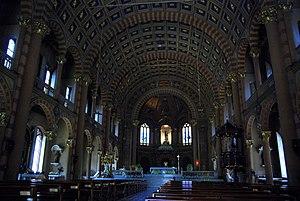
La cathédrale de l'Assomption est la principale église catholique de Thaïlande, située 23 Oriental Avenue, New Road, à Bangkok.